Sky position (RA, Dec in degrees): 169.57, 28.26
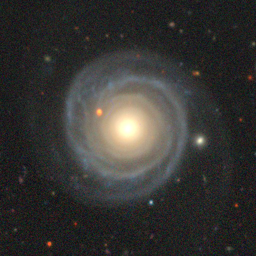
Galaxy morphology: Unbarred Tight Spiral Galaxies